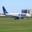
Label: airplane